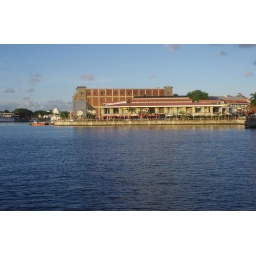
port louis water front with granary in back ground